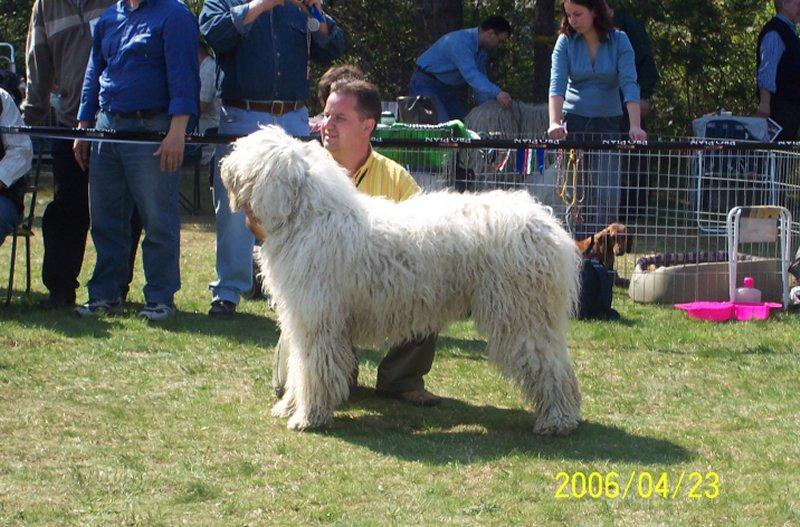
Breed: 318-n000115-komondor